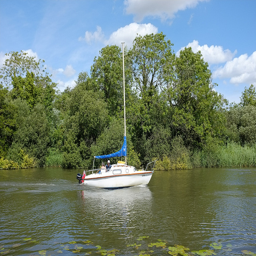
A white boat floats in murky green waters.
A white boat sailing across a body of water.
A sail boat sailing down a river with a man driving it.
a boat that is floating in the water
A small sailboat with an outdoor motor attached on a lake